DXP reductoisomerase

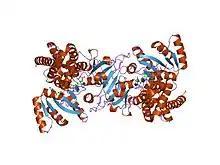
crystal structure of DXR in complex with the substrate 1-deoxy--xylulose 5-phosphate

DXP reductoisomerase (1-deoxy--xylulose 5-phosphate reductoisomerase or DXR) is an enzyme that interconverts 1-deoxy-D-xylulose 5-phosphate (DXP) and 2-C-methyl-D-erythritol 4-phosphate (MEP).